List of hospitals in Tanzania

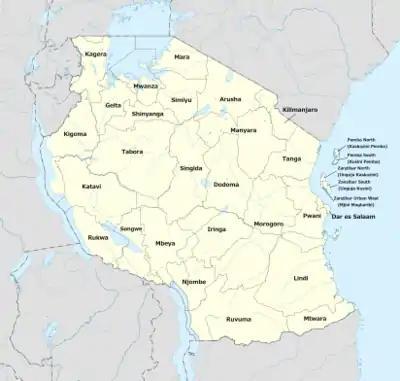
Map of Tanzania

Tanzania is the largest and second-most populous country in East Africa with a population of nearly 62 million people according to the 2022 National Bureau of Statistics National Census. It is a sparsely populated country with a geographically wide distribution of settlements hence presenting a challenge regarding access to hospitals. There are 31 administrative regions in the country and the list of hospitals will be grouped by regions.